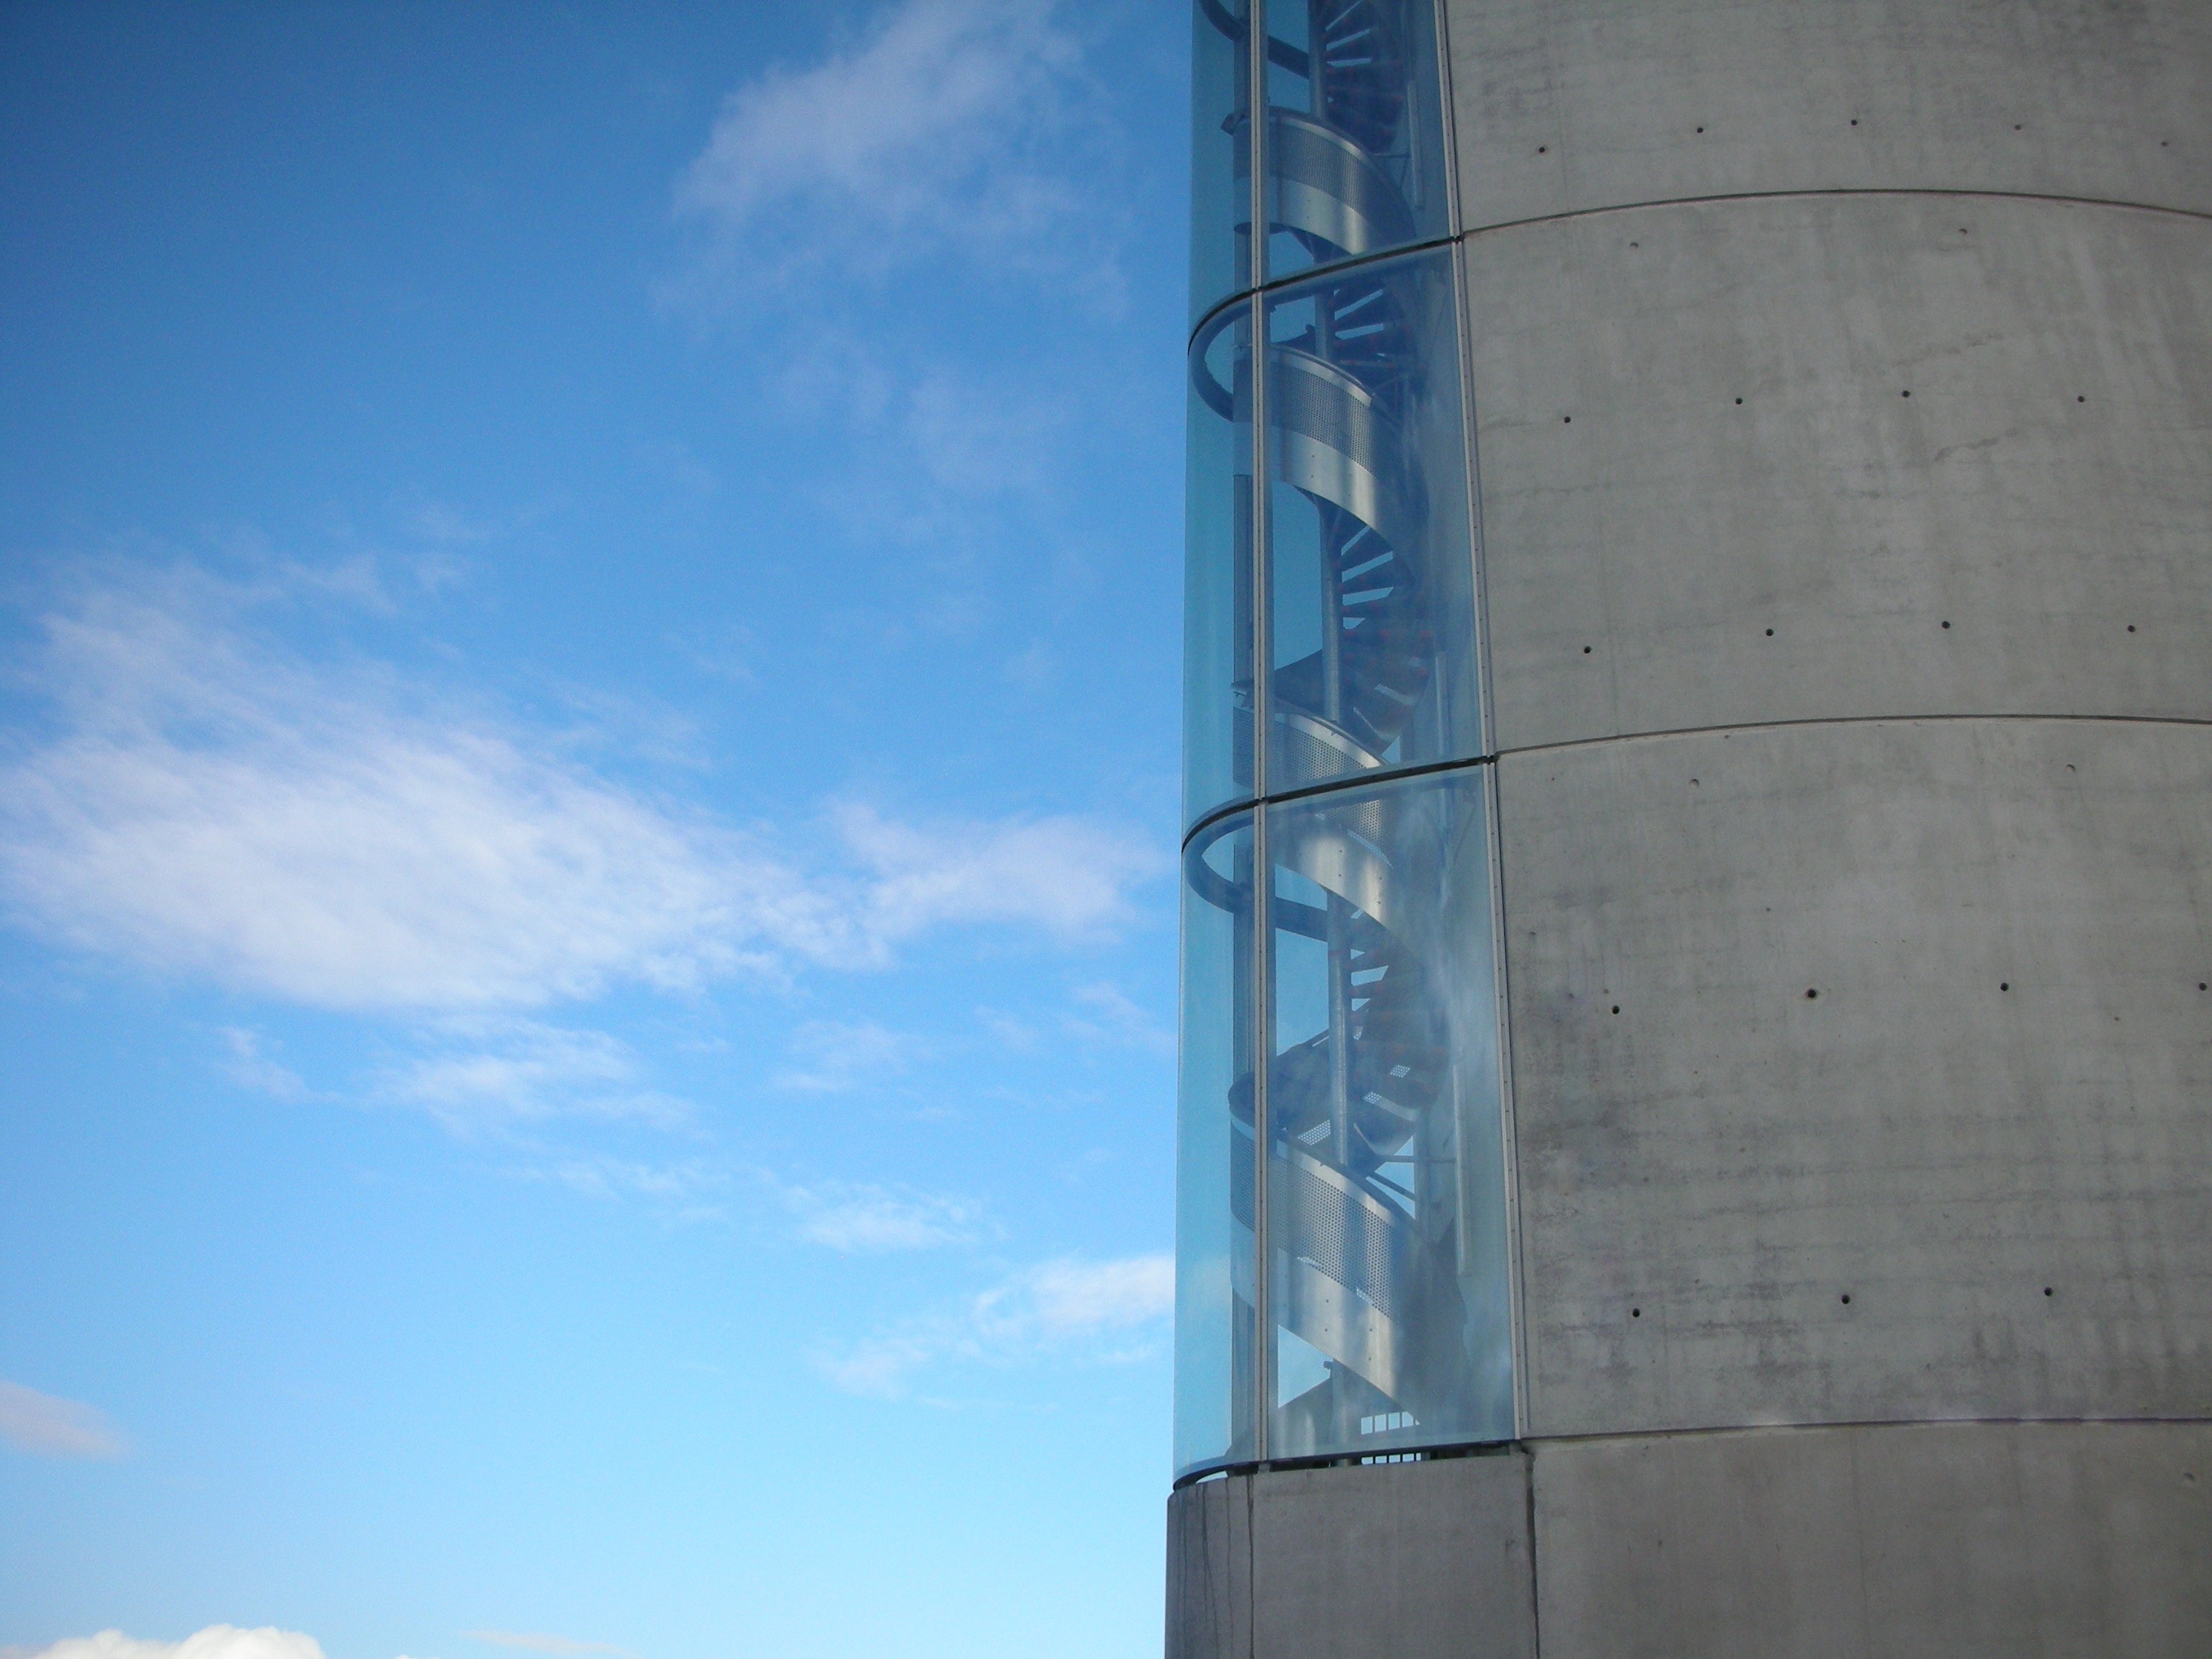
architecture, structure, sky, bridge, wind, skyscraper, reflection, pillar, tower, mast, facade, blue, modern, tower block, heritage, chaban delmas, atmosphere of earth